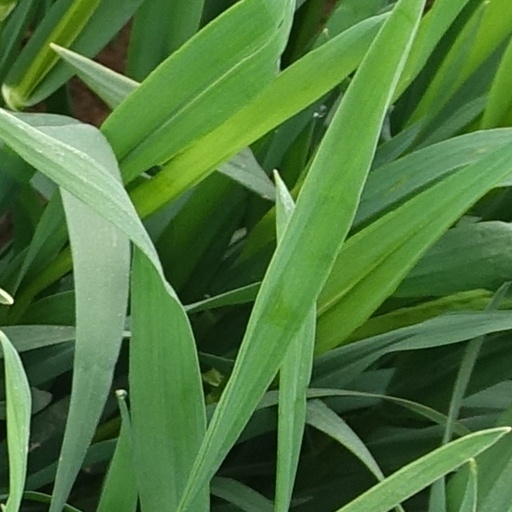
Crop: wheat